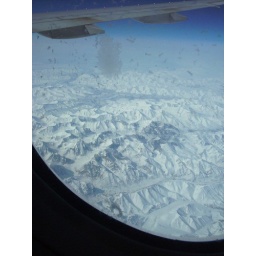
Melody got the window seat and took pictures of us flying over Siberia.